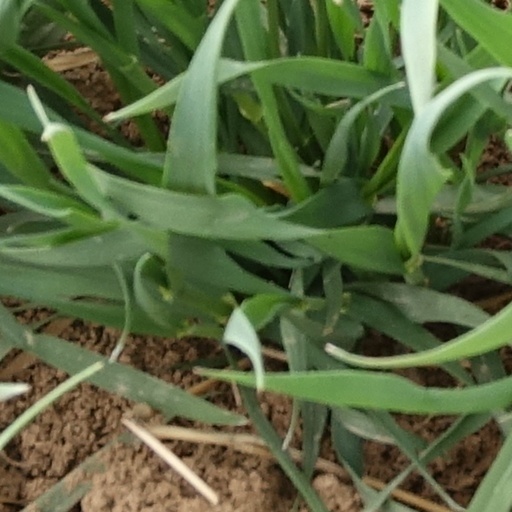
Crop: wheat